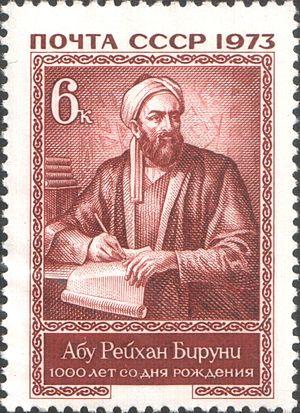
Al-Bīrūnī, Afzal Muḥammad ibn Aḥmad Abū al-Reḥān est un érudit persan. Mathématicien, astronome, physicien, encyclopédiste, philosophe, astrologue, voyageur, historien, pharmacologue et précepteur, il contribua grandement aux domaines des mathématiques, philosophie, médecine et des sciences. Il est connu pour avoir étudié la thèse de la rotation de la Terre autour de son axe et sa révolution autour du Soleil.